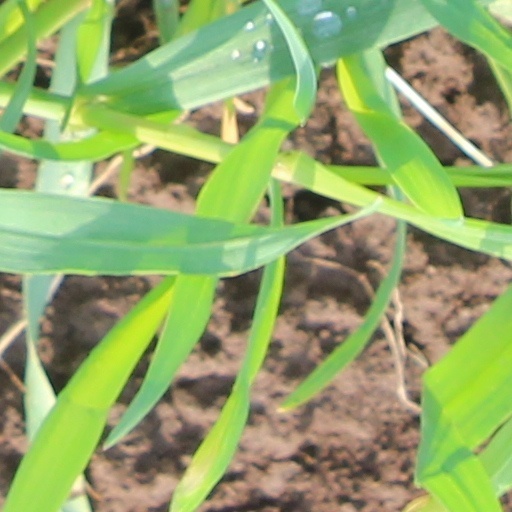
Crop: wheat